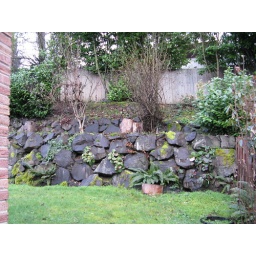
the landscaping gets pretty in the warm season, that tree in the middle is an asian pear that bears (a little) fruit